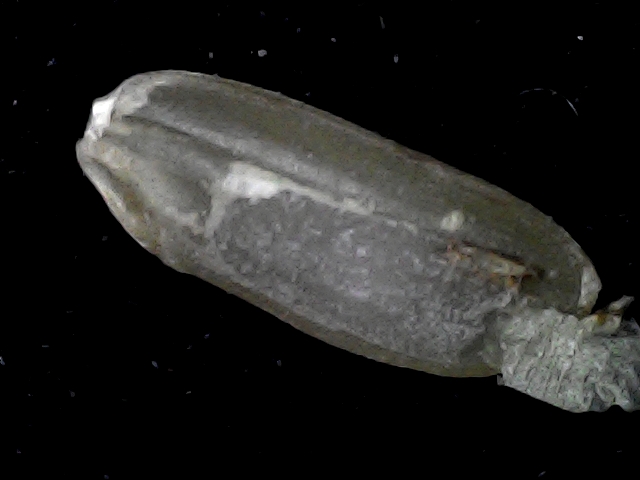
Rice variety: BD72